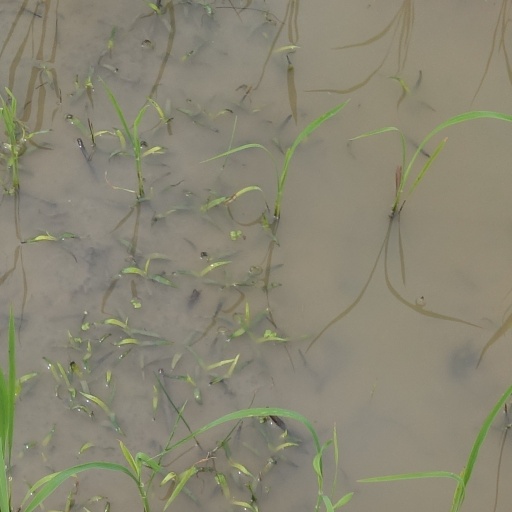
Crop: rice